World Tour Golf

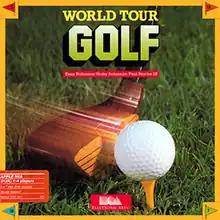

World Tour Golf is a 1986 video game by Evan and Nicky Robinson, Paul Reiche III and published by Electronic Arts for Commodore 64, Amiga, Apple IIGS, and DOS.